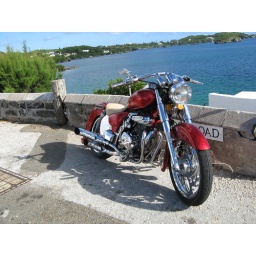
The owner also had a beautiful classic Triumph convertible sports car parked in front of his water-side cottage.